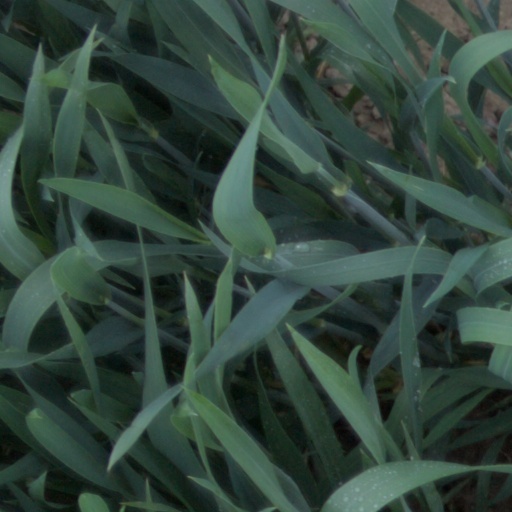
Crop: wheat